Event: Nepal Earthquake
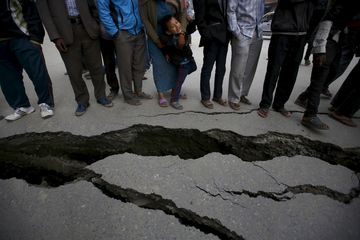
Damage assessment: damage